HDMS Elephanten (1773)

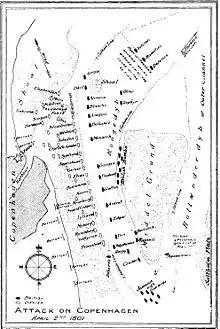
Sketch of the battle

During the Battle of Copenhagen in April 1801 HDMS "Elephanten" was in the inner harbour and not engaged in the fighting. Her namesake on the British side, HMS "Elephant" was Nelson's flagship that day.